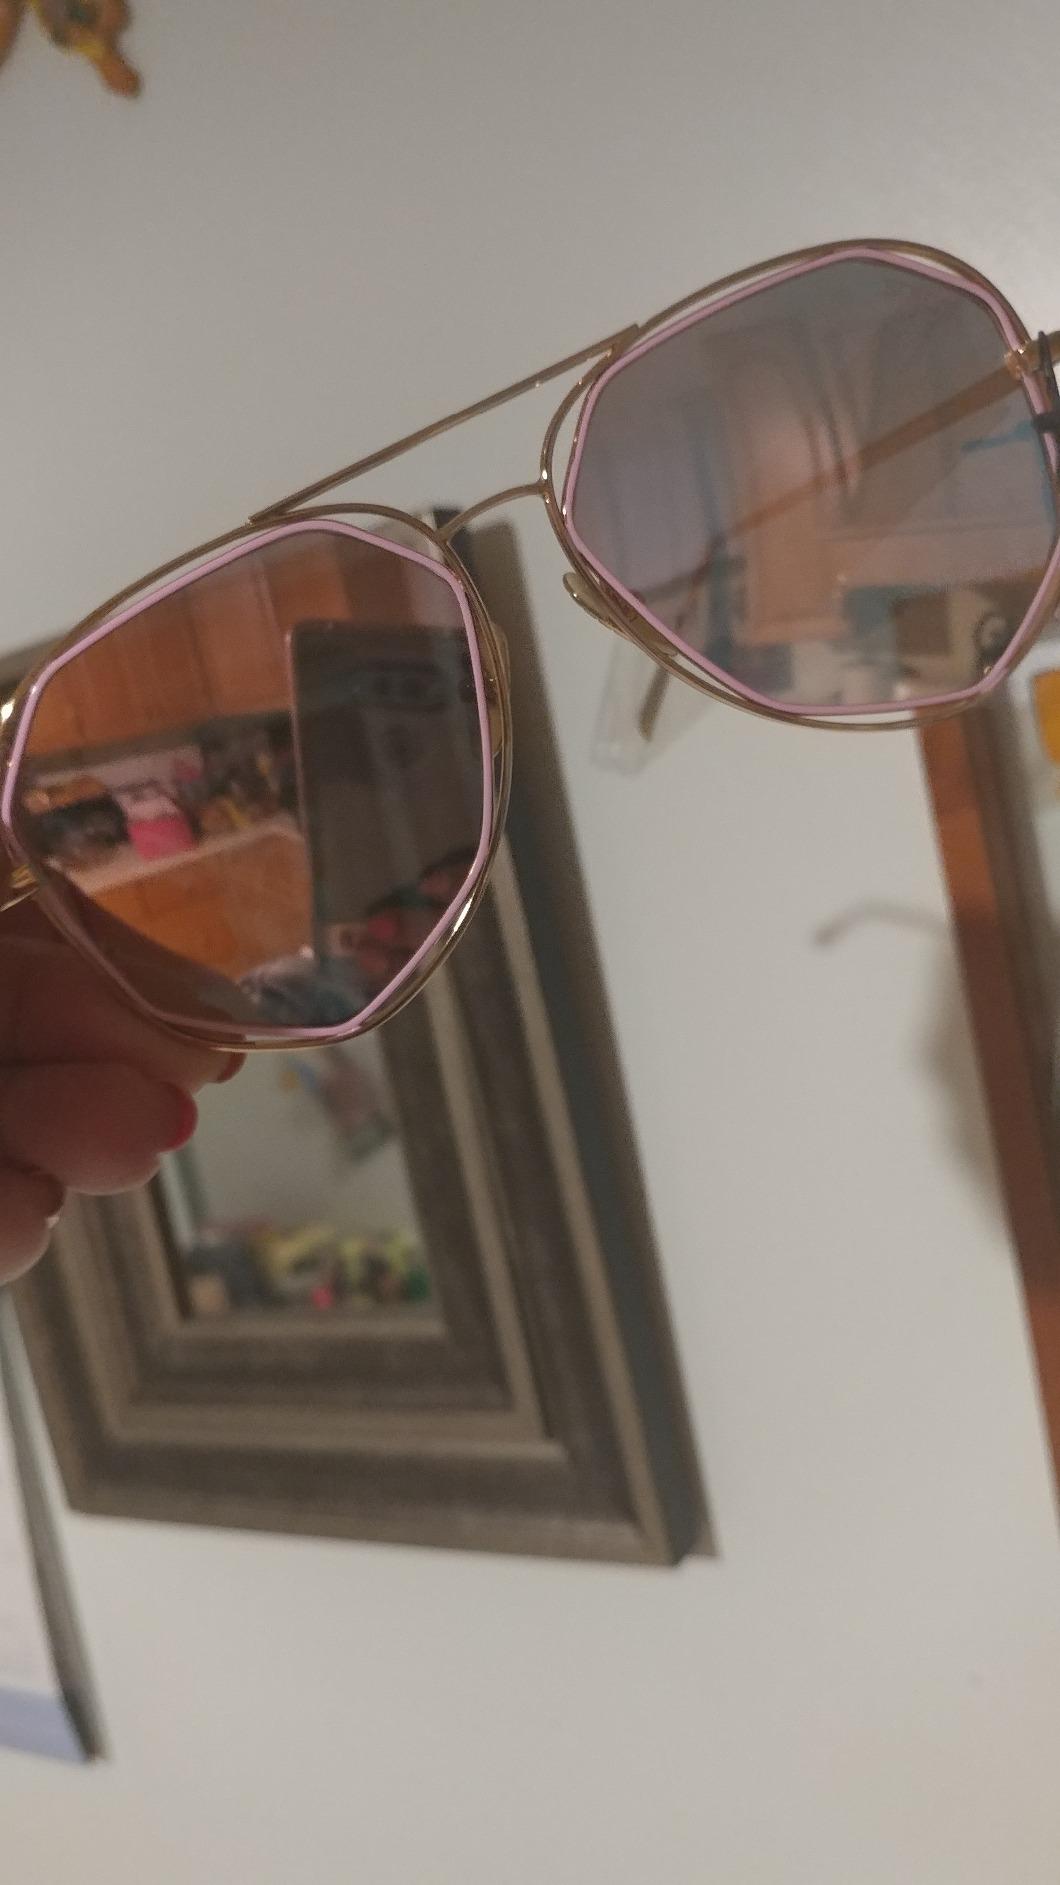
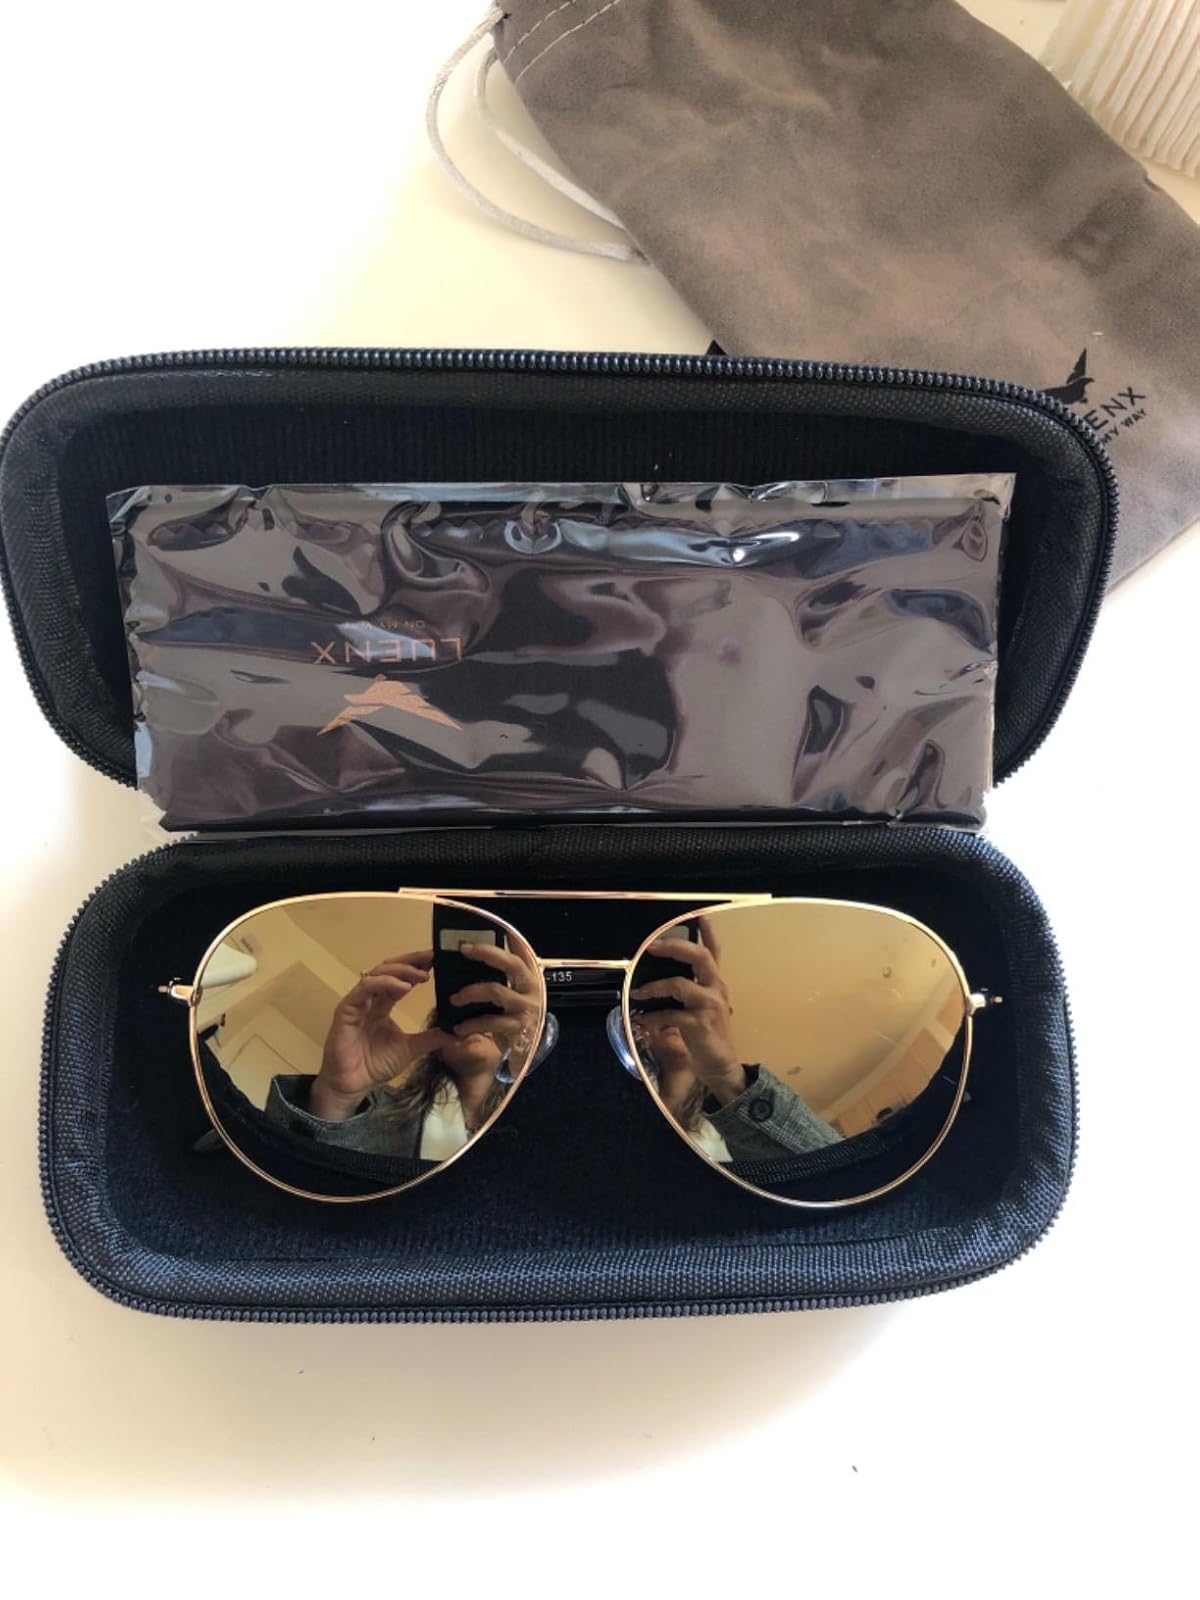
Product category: accessories_sunglasses
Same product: no